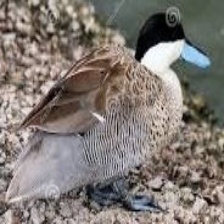
Species: PUNA TEAL
Scientific name: ANAS PUNA
ImageNet parent category: drake